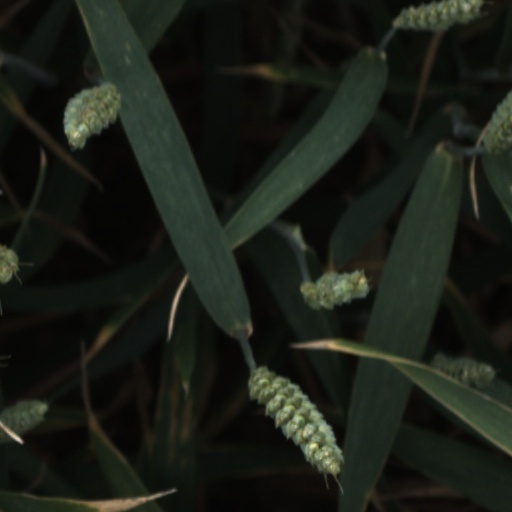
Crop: wheat